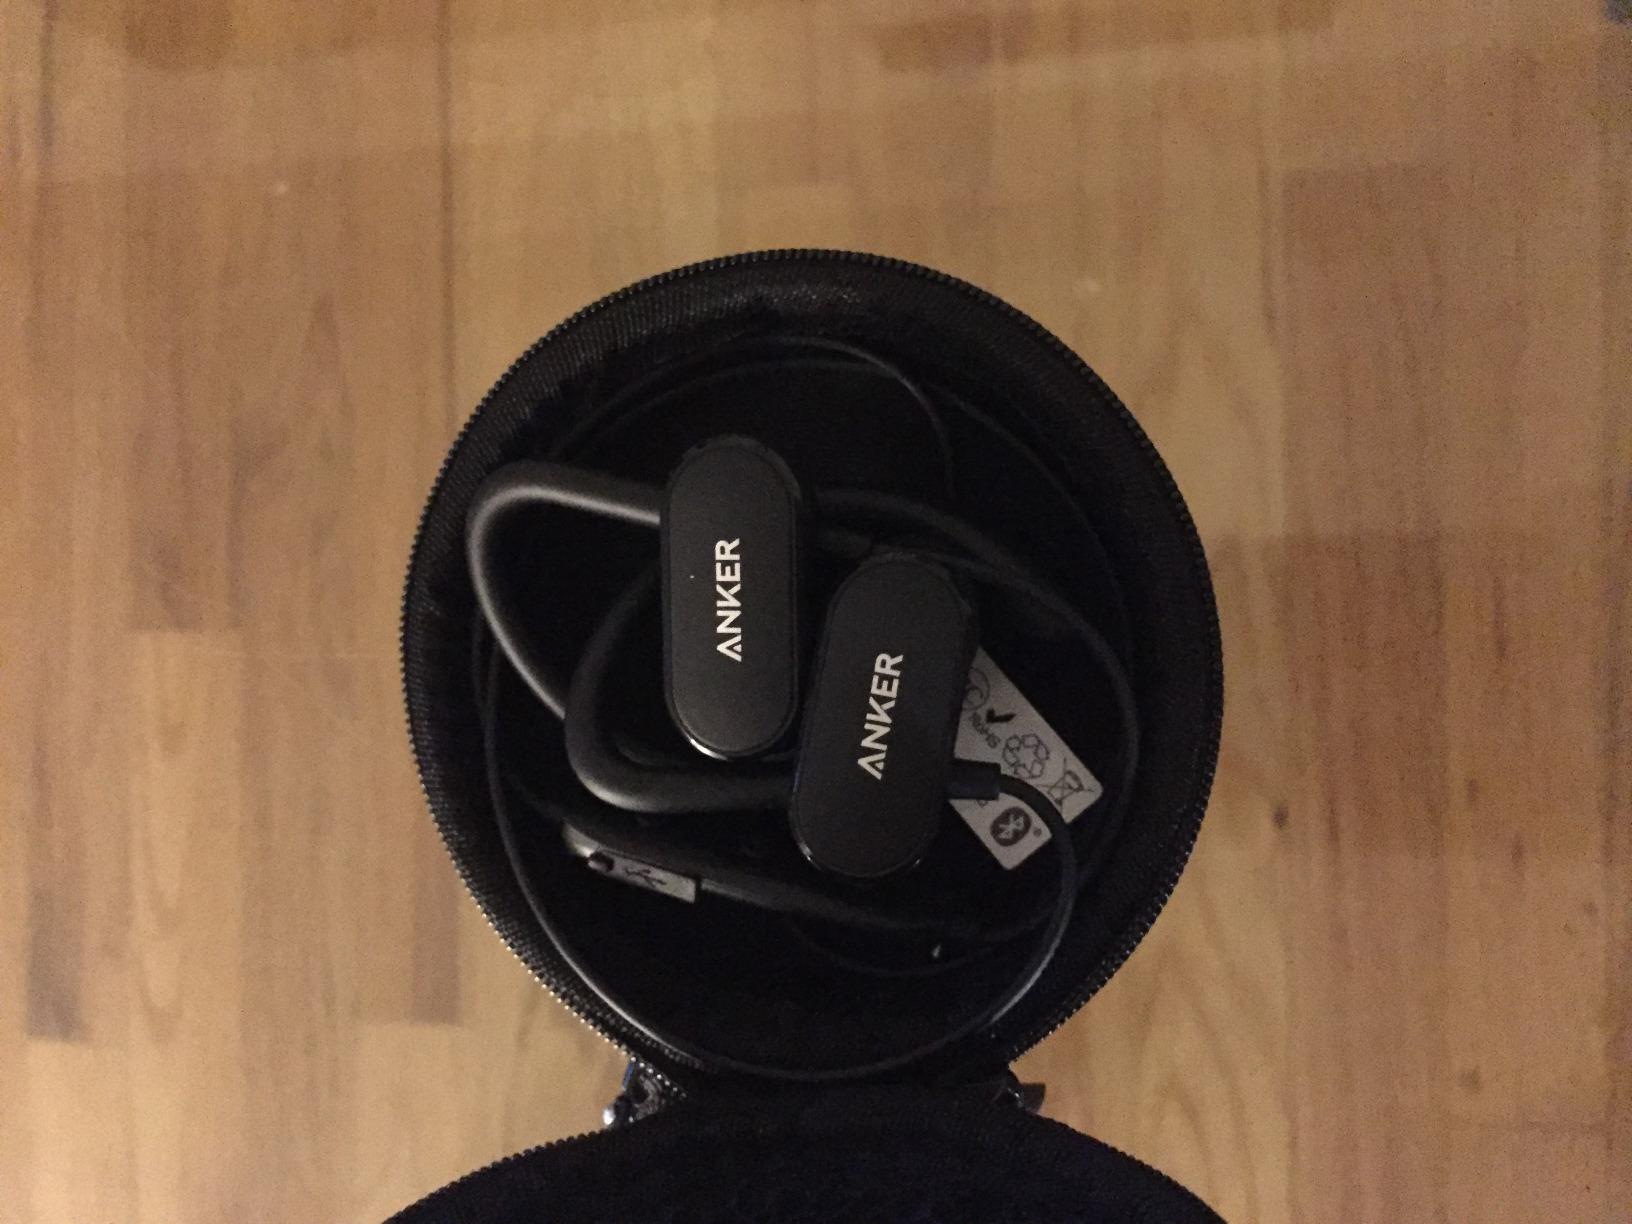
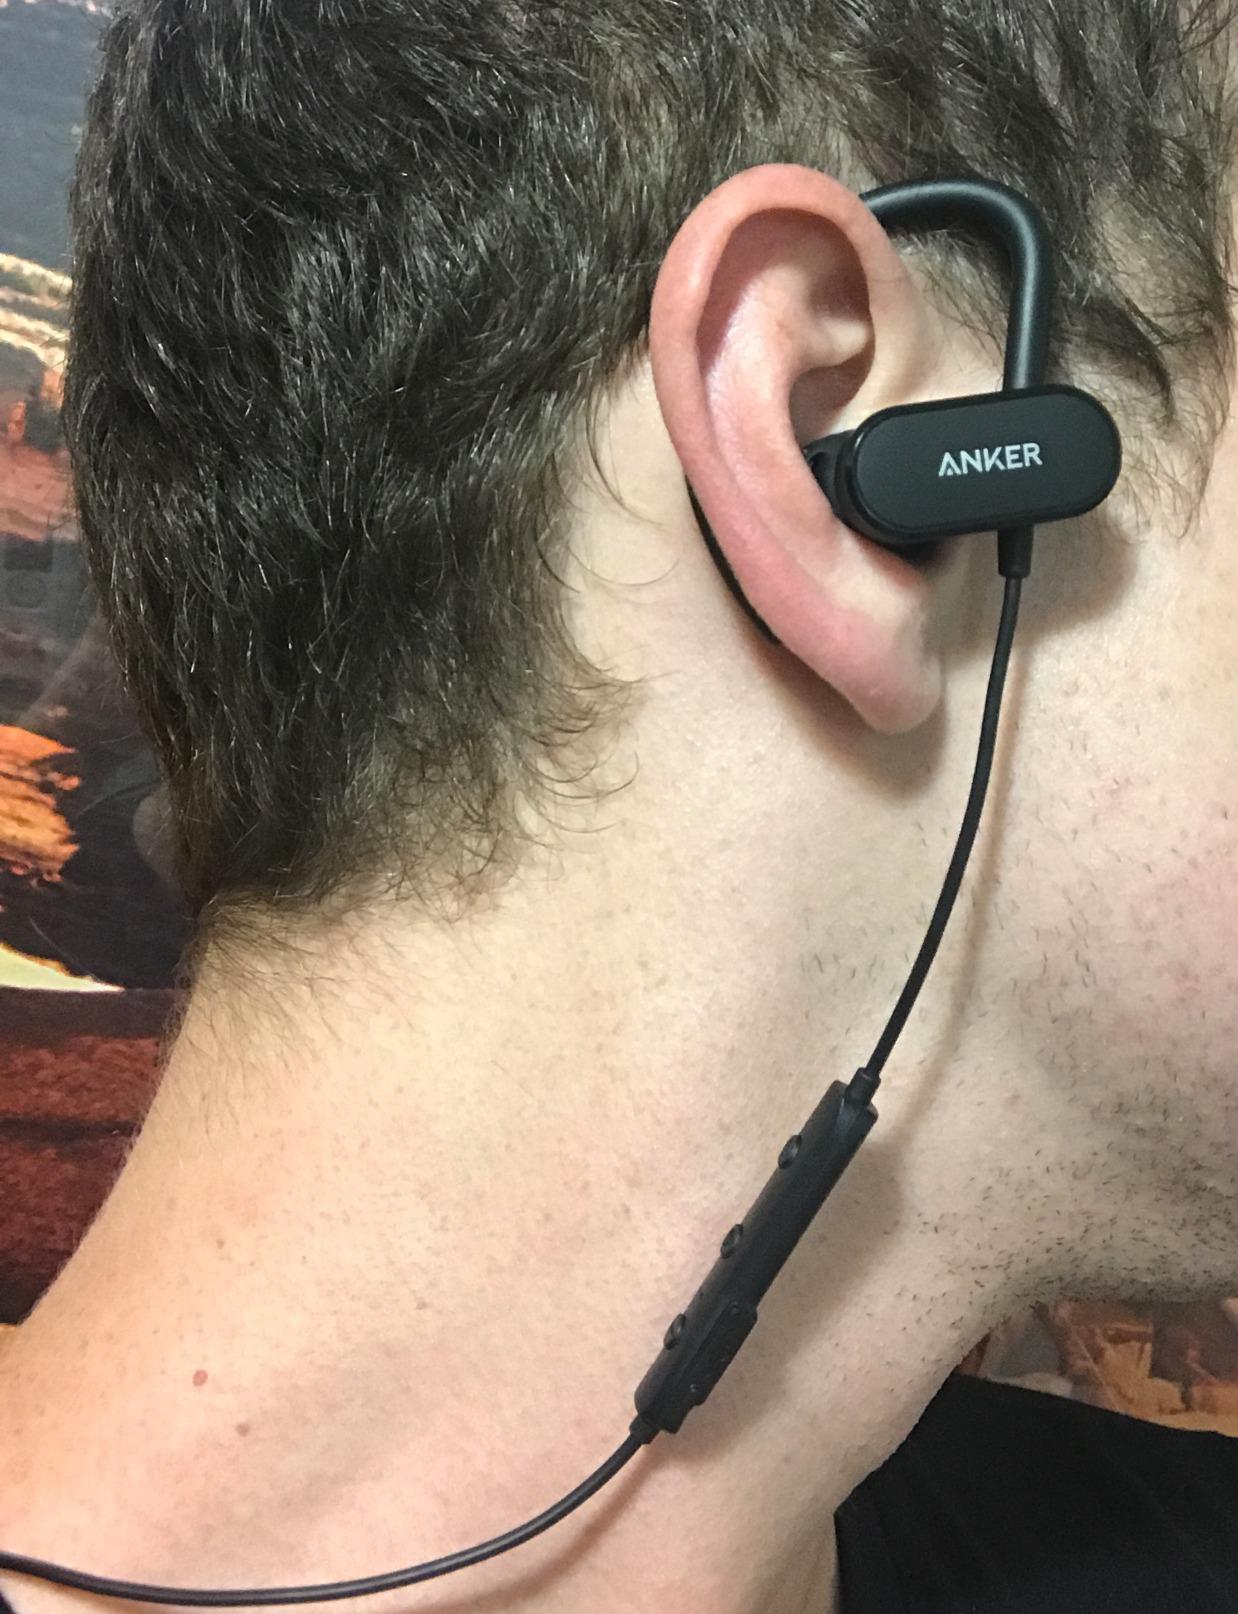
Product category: headphones
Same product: yes